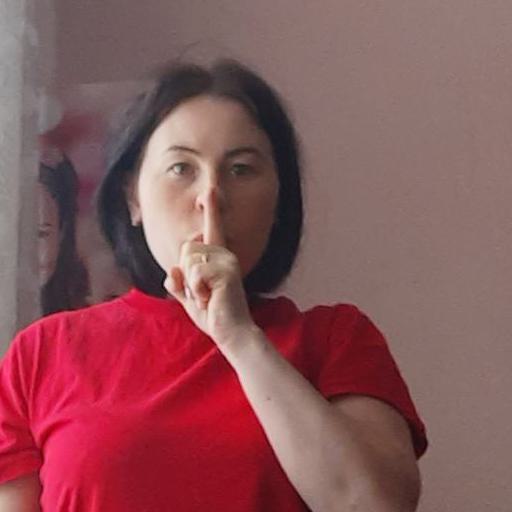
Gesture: mute